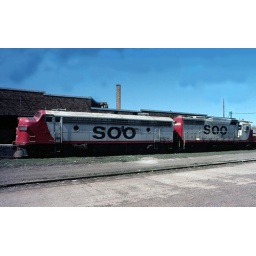
These units were idling by a fruit merchants building in Negaunee.